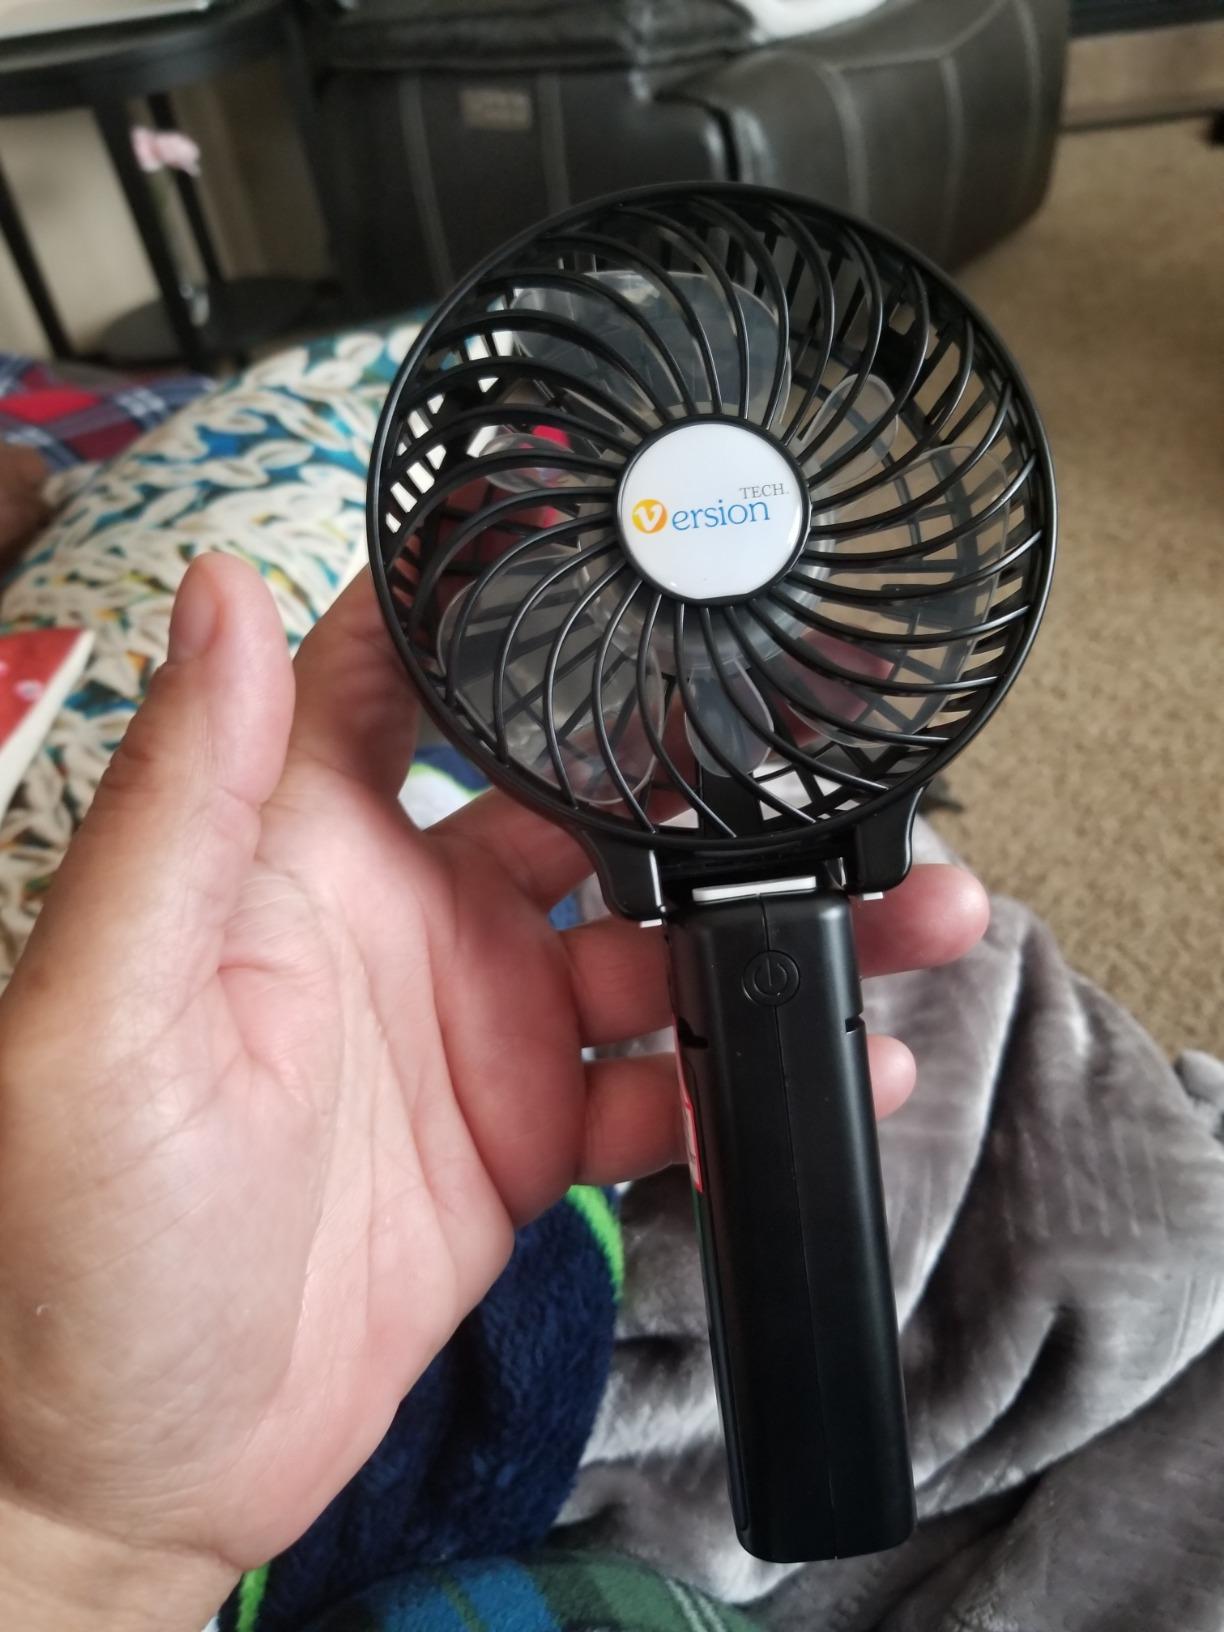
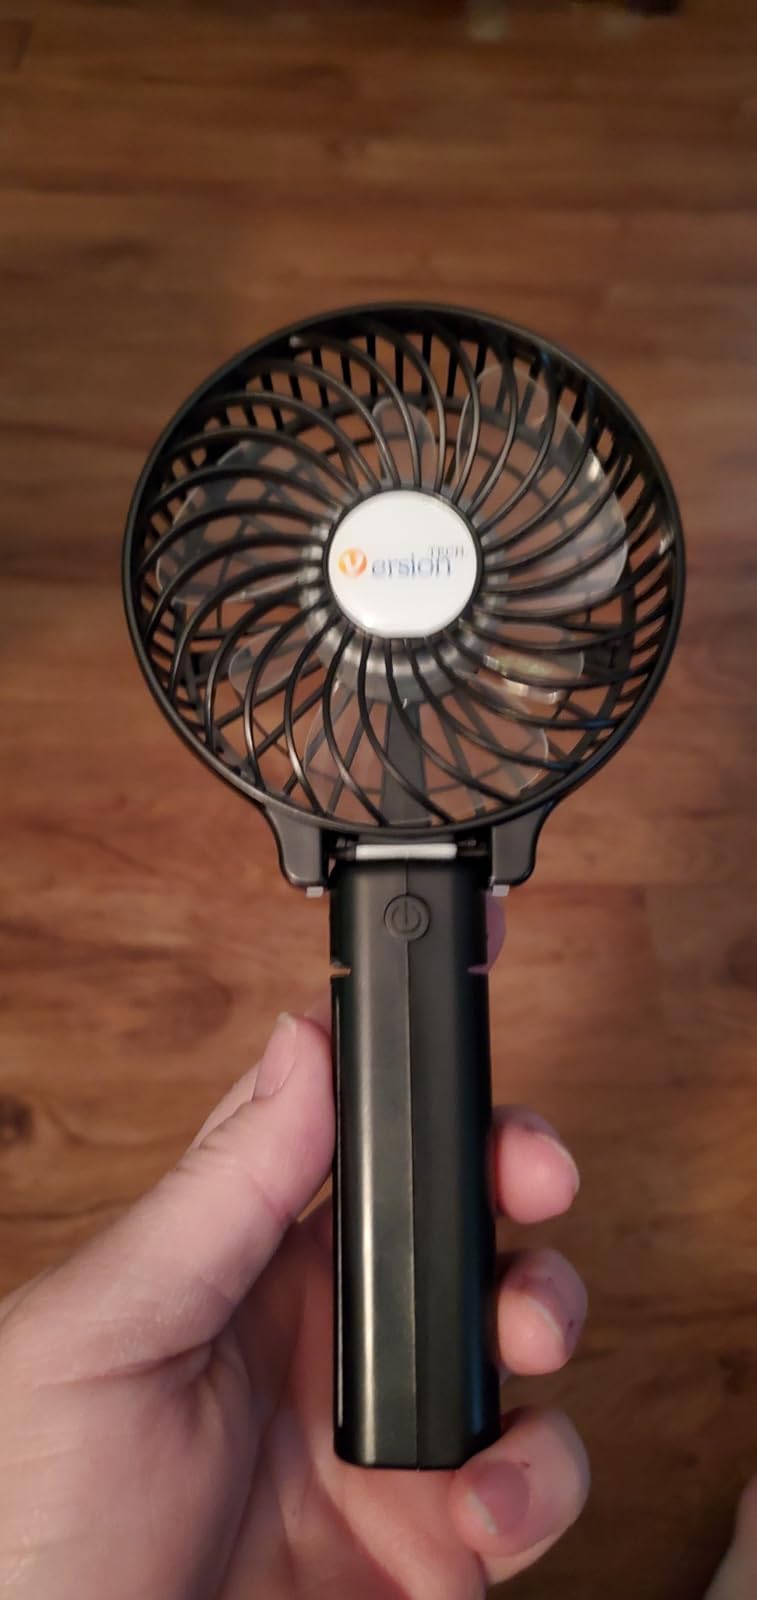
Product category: fan
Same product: yes